Hans Joas

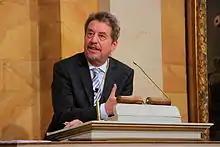
Hans Joas (2014)

Hans Joas (born November 27, 1948) is a German sociologist and social theorist.